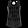
Label: T - shirt / top